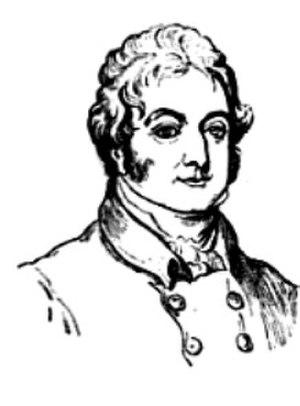
La circonscription de Lichfield est une circonscription située dans le Staffordshire, représentée dans la Chambre des Communes du Parlement britannique depuis 1997 par Michael Fabricant du Parti conservateur.